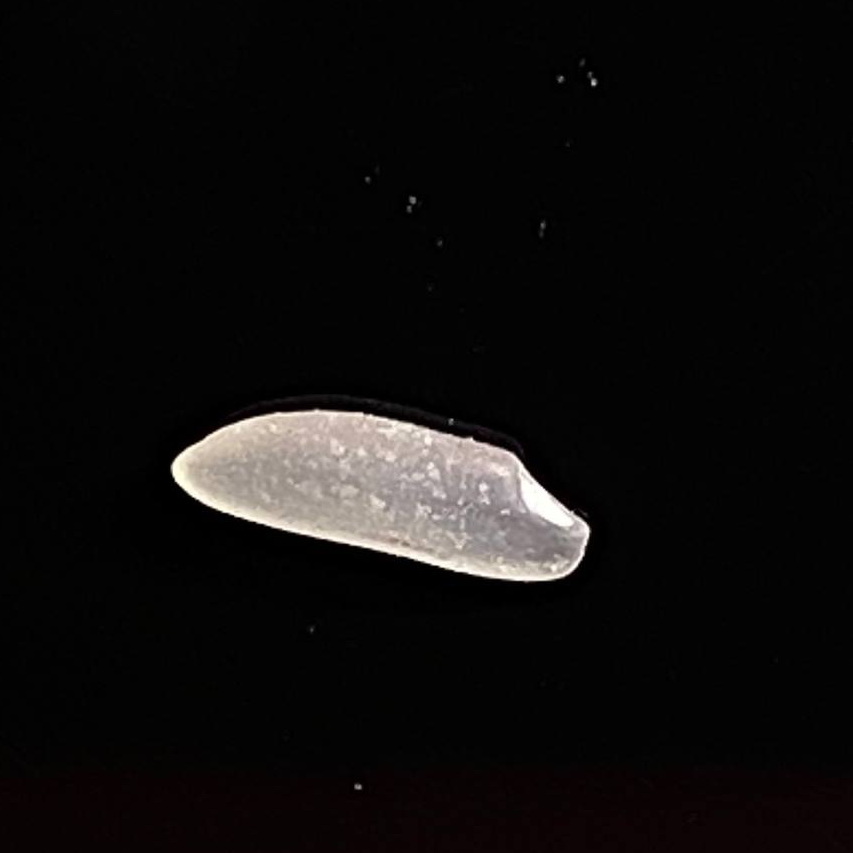
Rice variety: Katarivog